LeasePlan

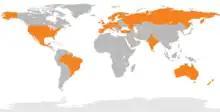
LeasePlan's world presence

LeasePlan, present in over 30 countries, became the first company in the leasing industry to manage more than 1.8 million cars worldwide, and offer fleet management services. LeasePlan is present in both traditional and emerging markets.